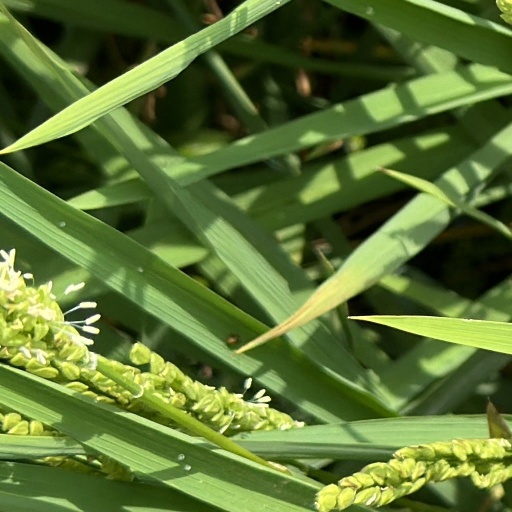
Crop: rice